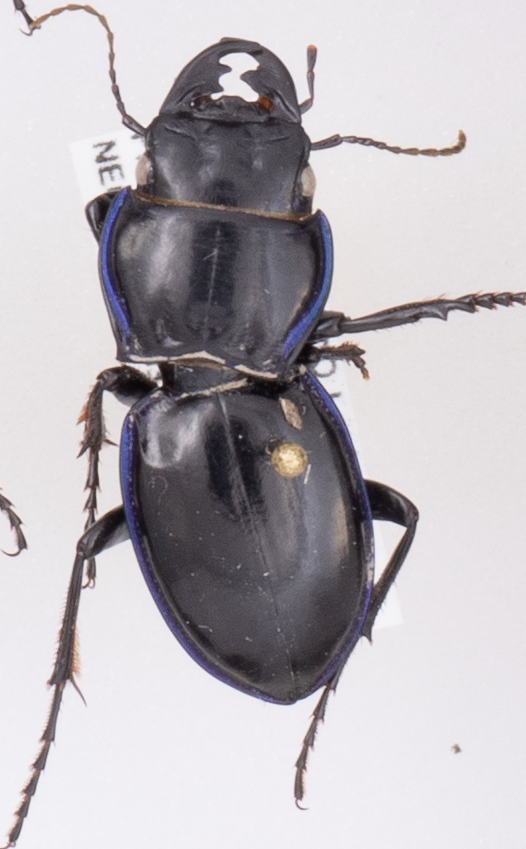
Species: Pasimachus elongatus
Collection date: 2019-07-10
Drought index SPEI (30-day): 1.13
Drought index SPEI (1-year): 1.13
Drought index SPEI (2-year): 0.71